Fania Bergstein

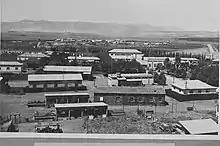
Kibbutz Gvat 1939

Bergstein is sometimes identified as Fania Yisraeli but she used her maiden name for her writing. A translator of a number of her poems noted, "Hers is a quintessentially Israeli story – not only figuratively so. Israeli was her married surname."